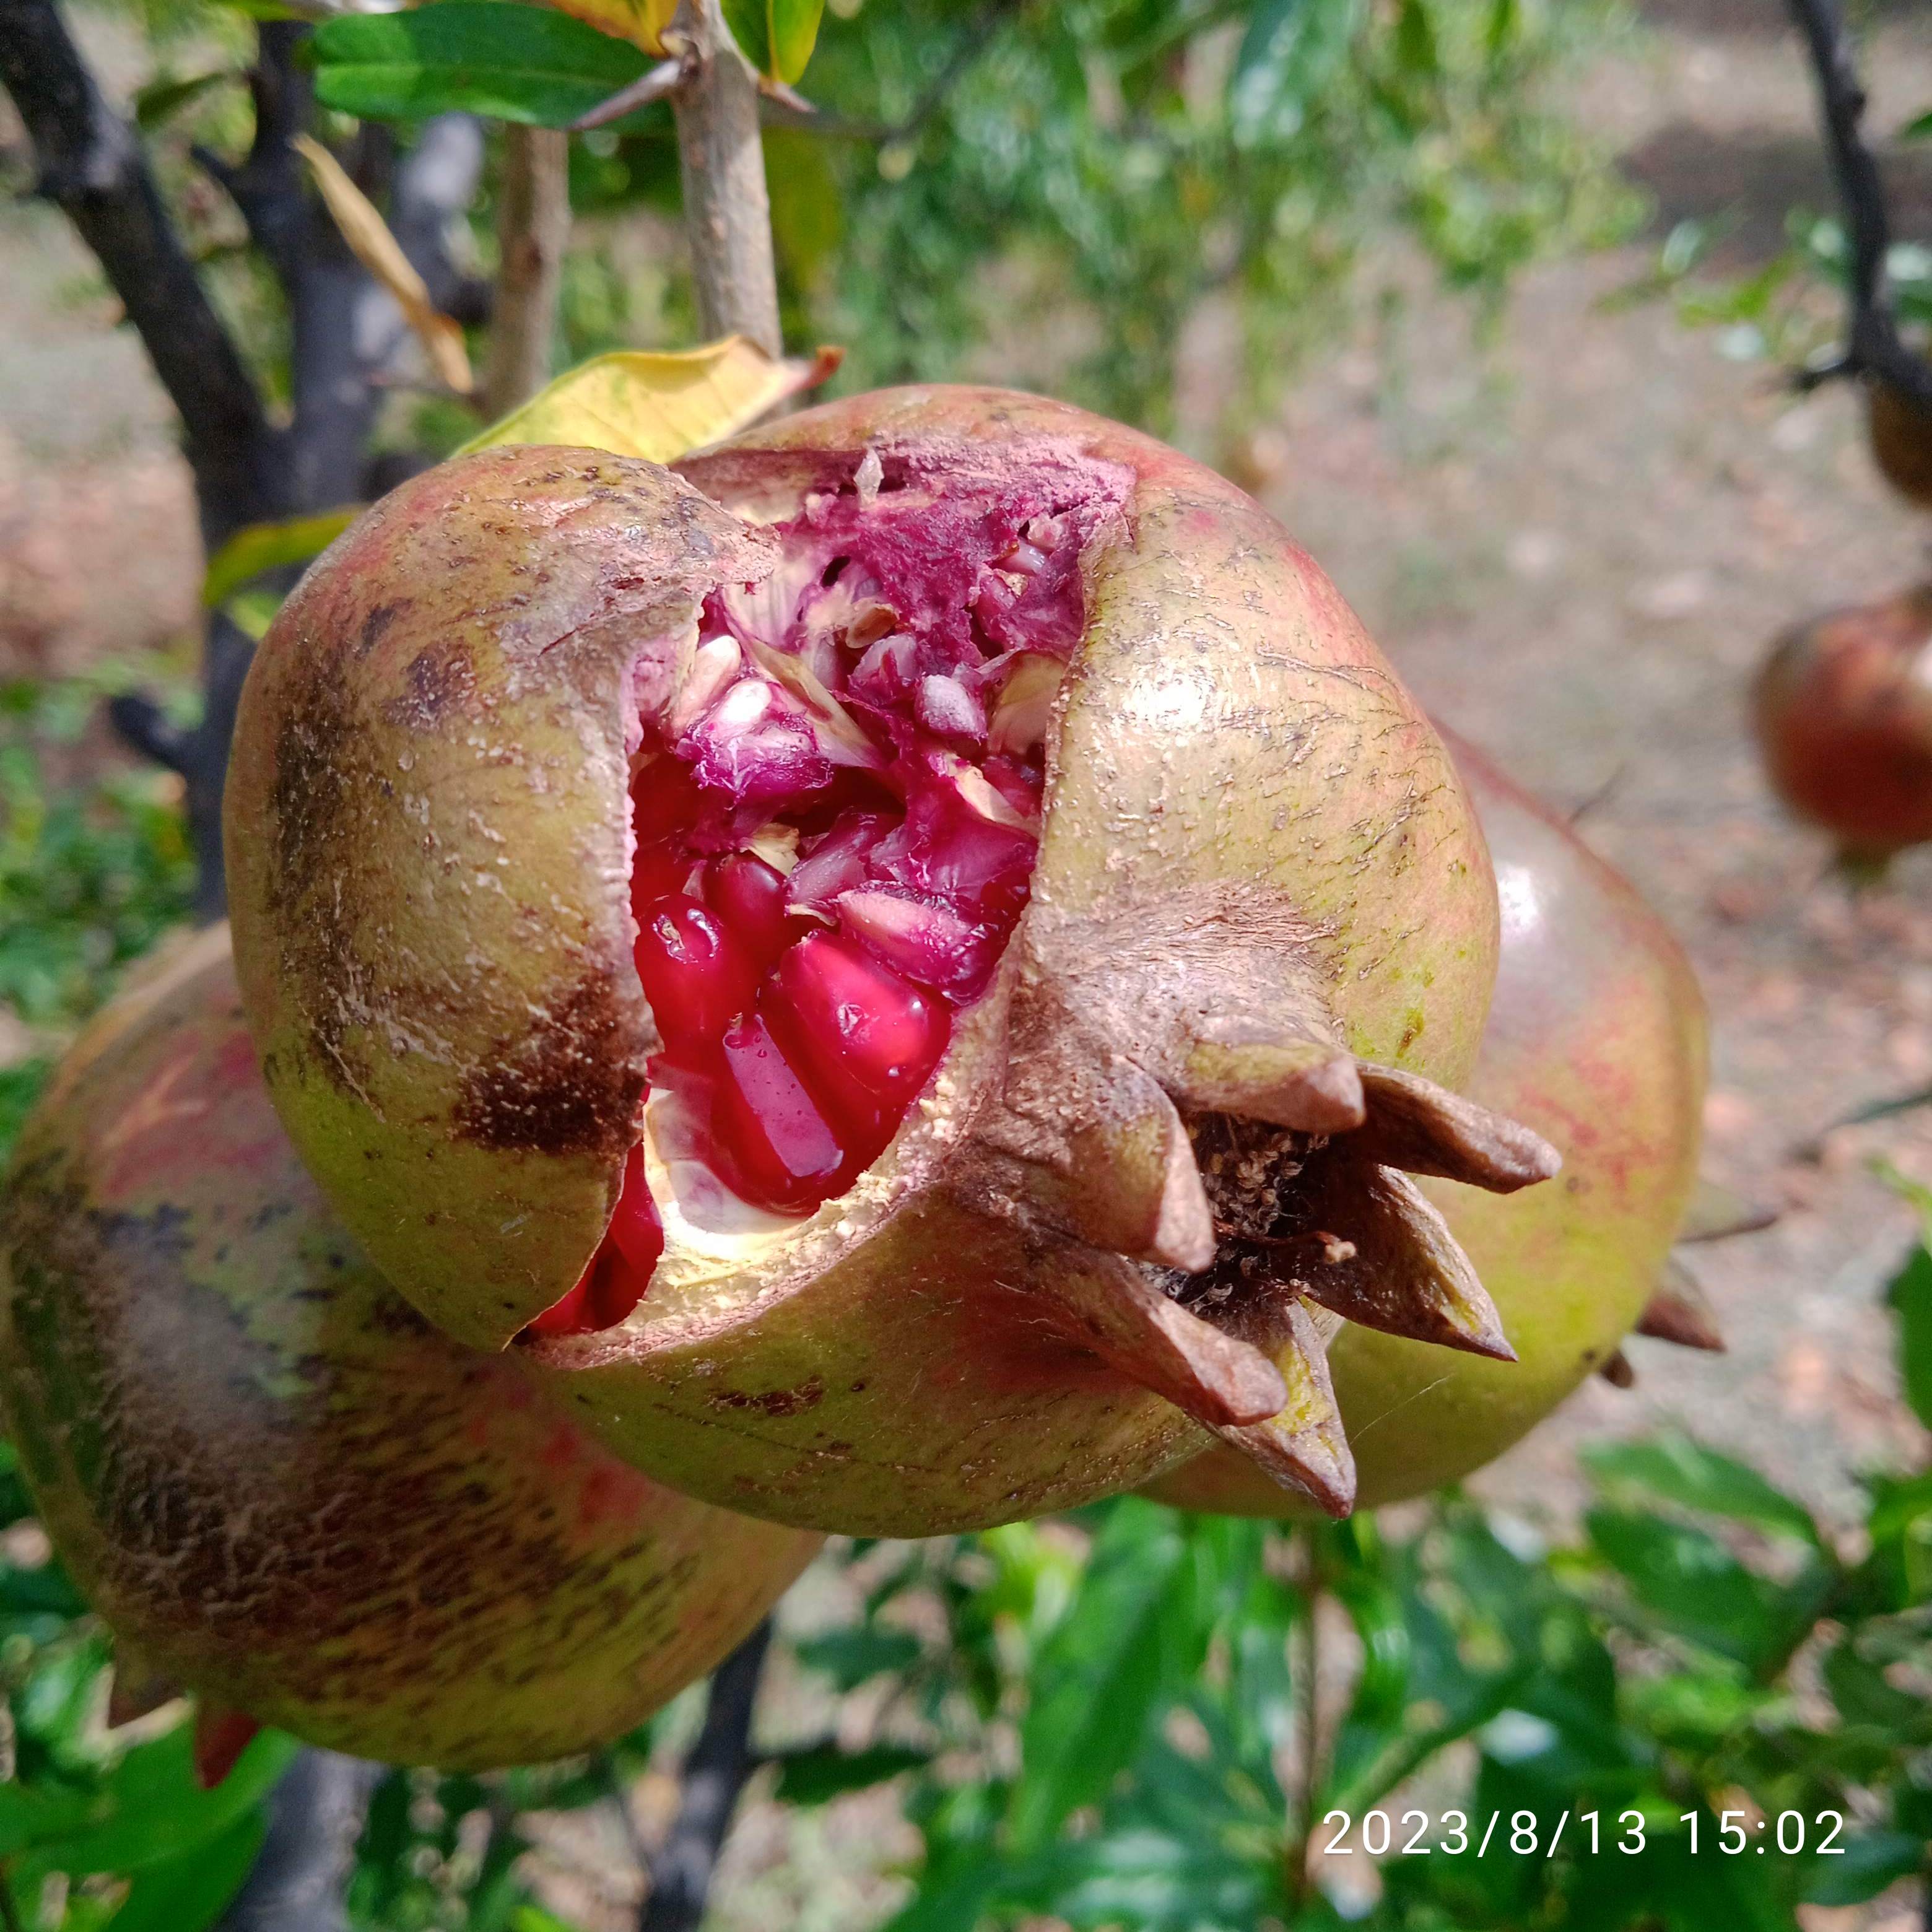
Label: Bacterial_Blight